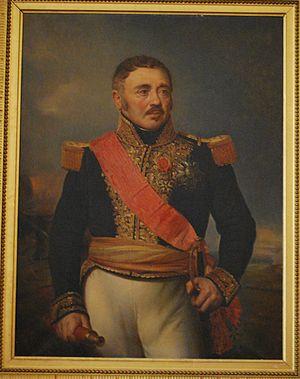
General Comte Pierre Barrois (1°Empire) né à Ligny en Barrois le 30/10/1774
Pierre Barrois, comte de l'Empire, né le 30 octobre 1774 à Ligny-en-Barrois dans la Meuse et mort le 19 octobre 1860 à Villiers-sur-Orge, en Seine-et-Oise, est un général français de la Révolution et de l'Empire.